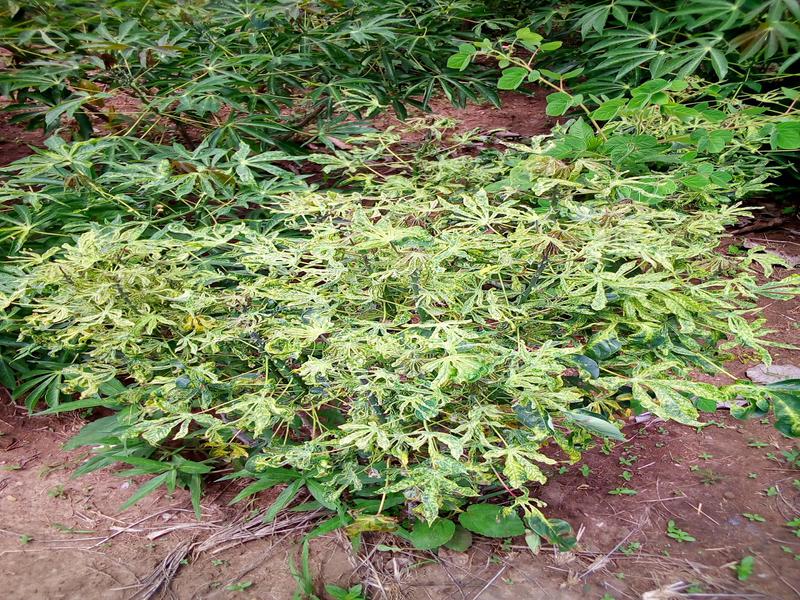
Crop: cassava
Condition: mosaic_disease